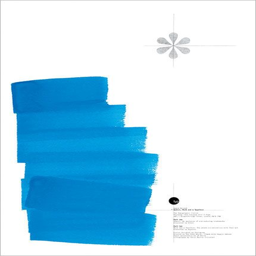
graphic designer has designed a limited edition series of different posters .